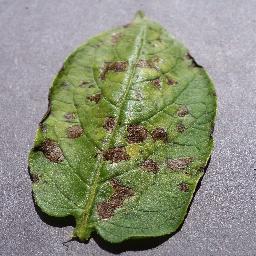
Label: Potato___Early_blight